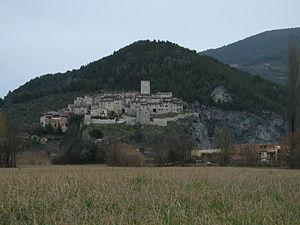
L'association I Borghi più belli d'Italia est née en mars 2001 sous l'impulsion de Conseil du tourisme de l'ANCI.